Phil Crane

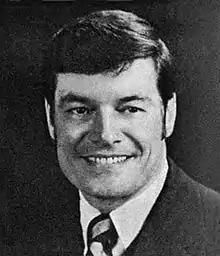
Rep. Phil Crane early in his congressional tenure

Soon after being elected to his first full term in 1970, he was tapped by several conservative activists, including Paul Weyrich, to form a group of conservative congressmen to keep watch on the Republican leadership, which at the time was seen as too moderate. This new group was known as the Republican Study Committee, and Crane served as its first chairman. He remained a member of the group for the remainder of his time in Congress.